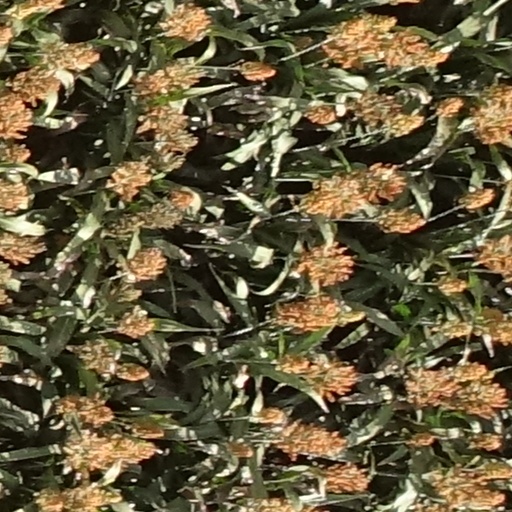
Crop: sorghum